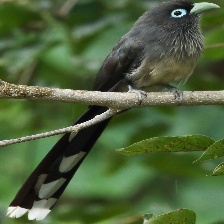
Species: BLUE MALKOHA
Scientific name: CEUTHMOCHARES AEREUS